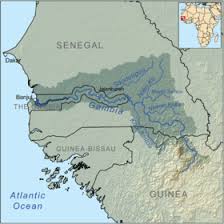
Waaw mbokk mi nataal bii de bi ma ko xoolee gis naa ne ay dëkk lay tegtale. Gis naa ci Senegaal, gis naa ci Gine...